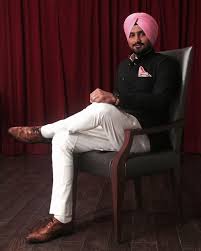
Label: Brogue